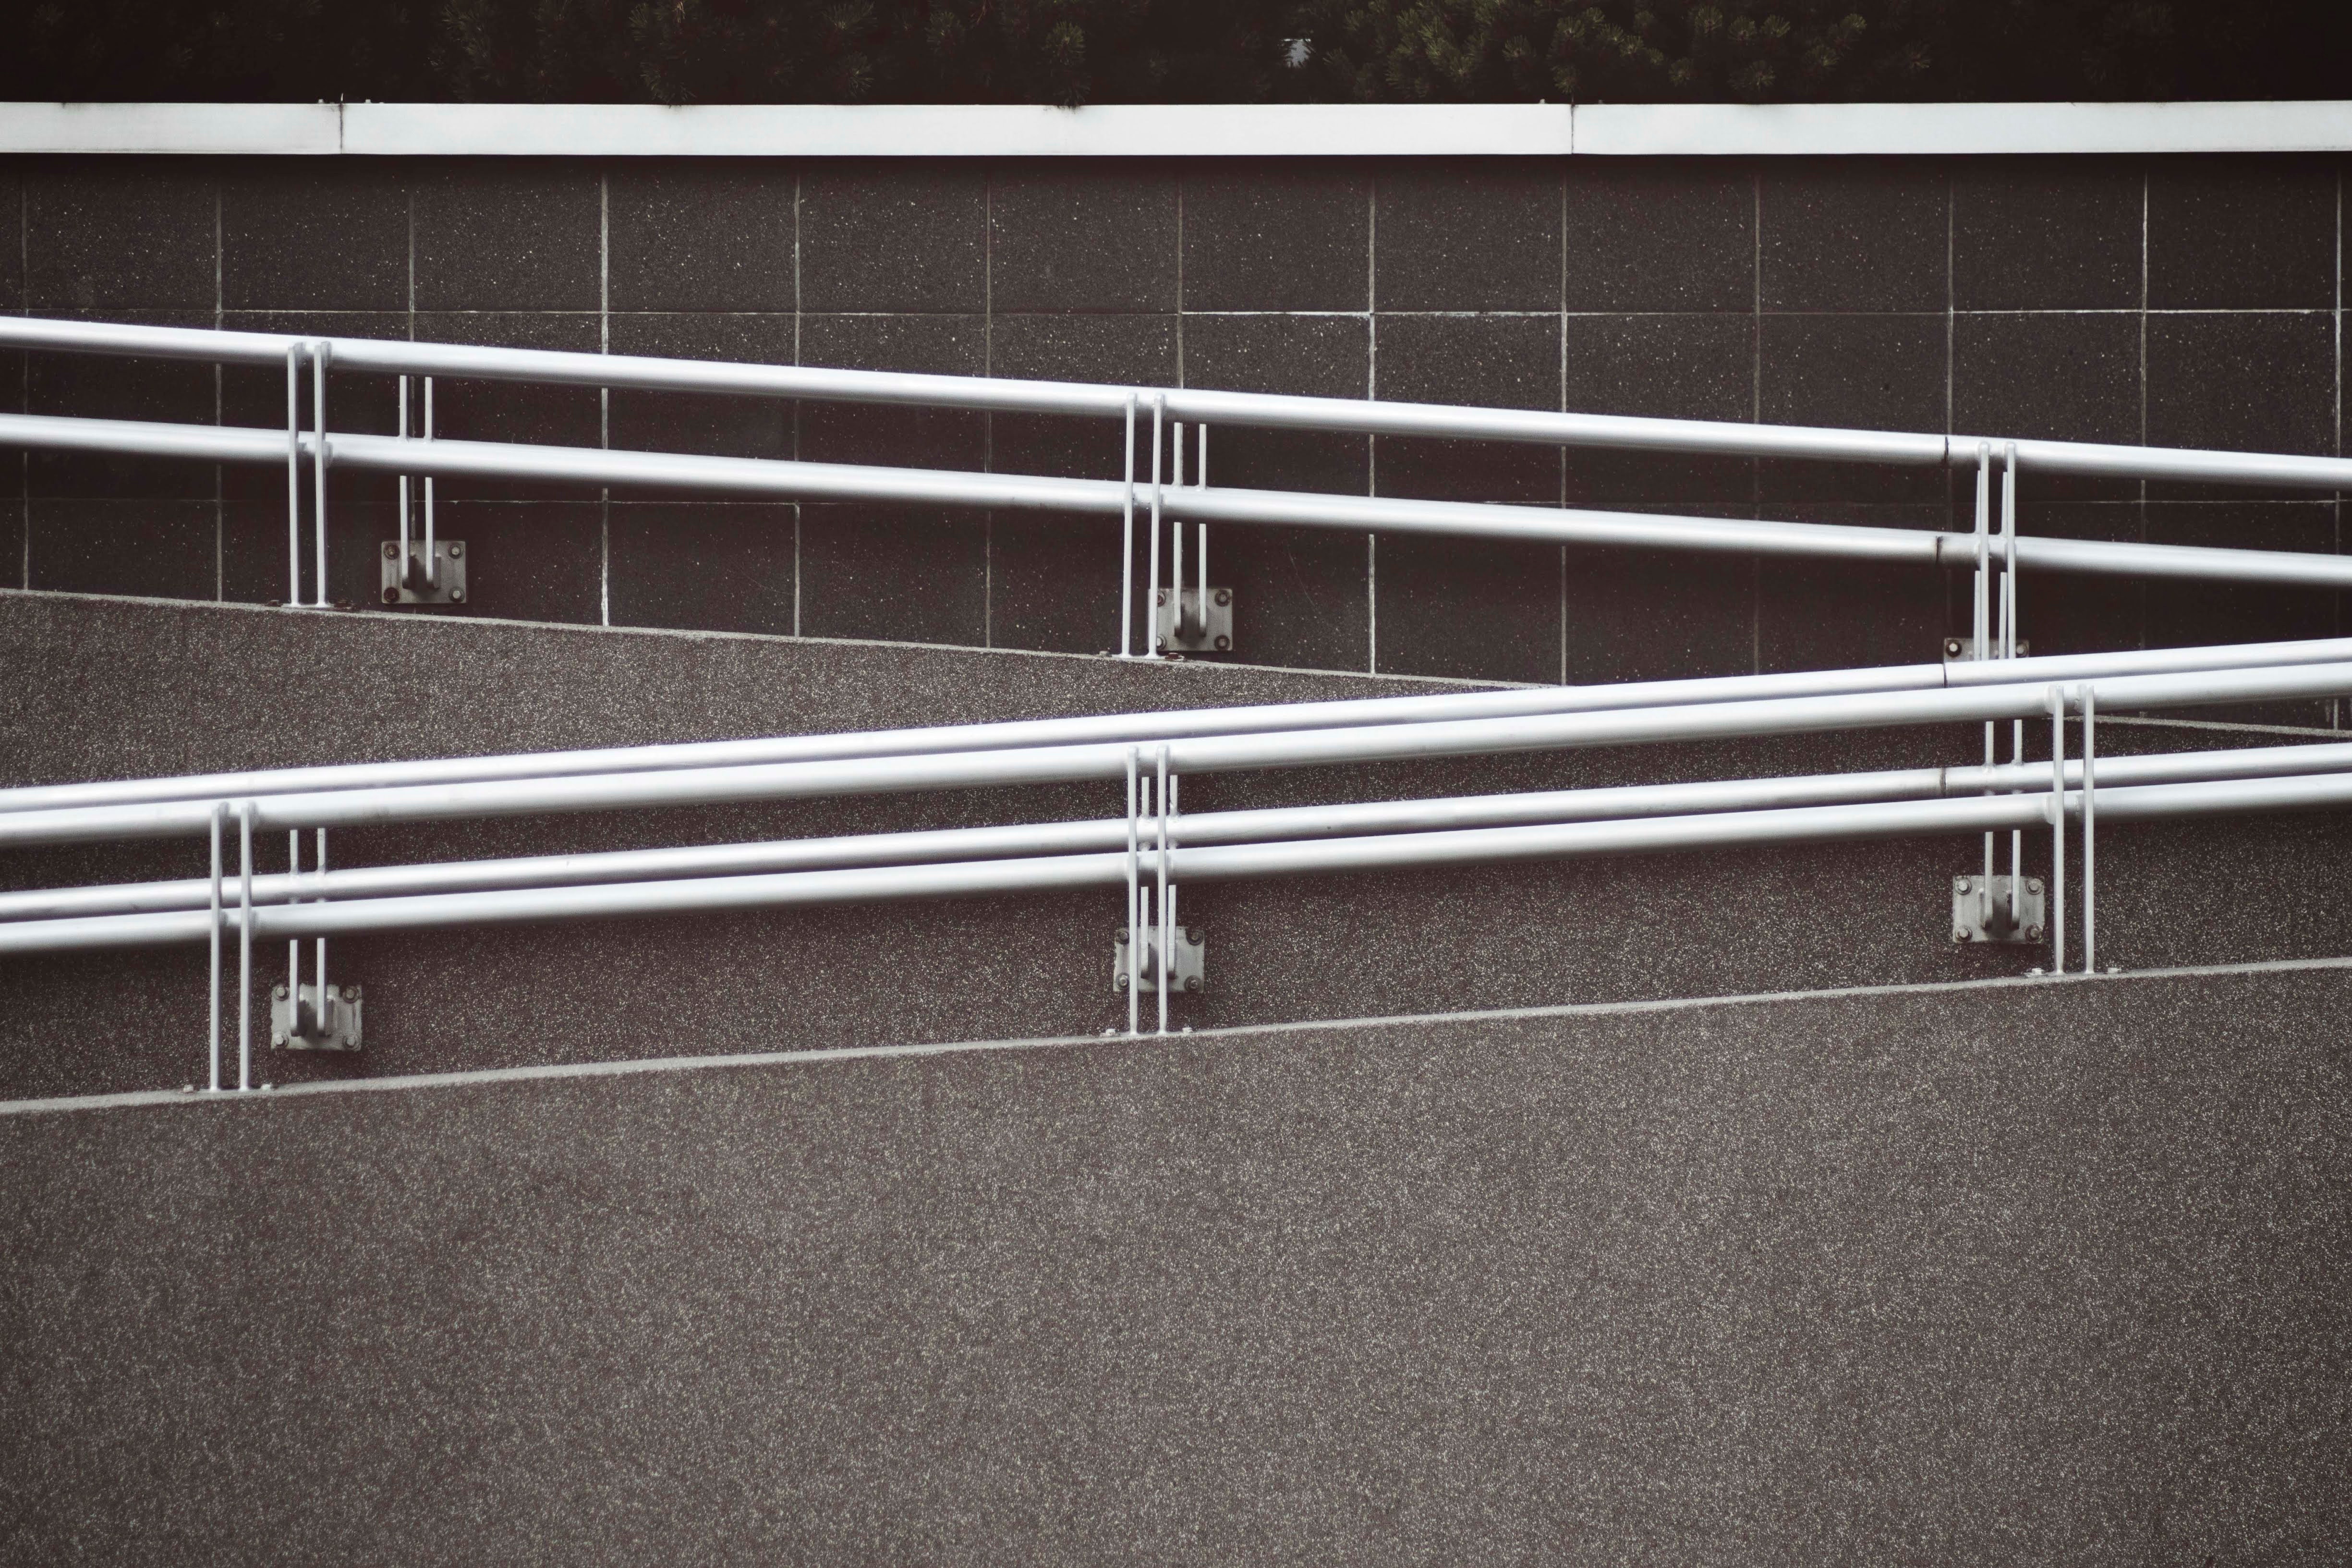
line, guard rail, handrail, metal